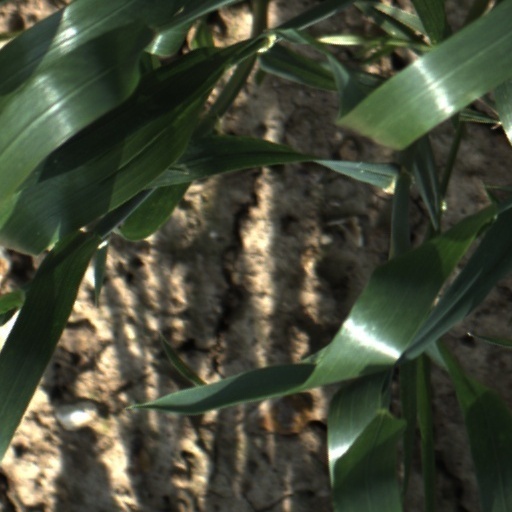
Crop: wheat